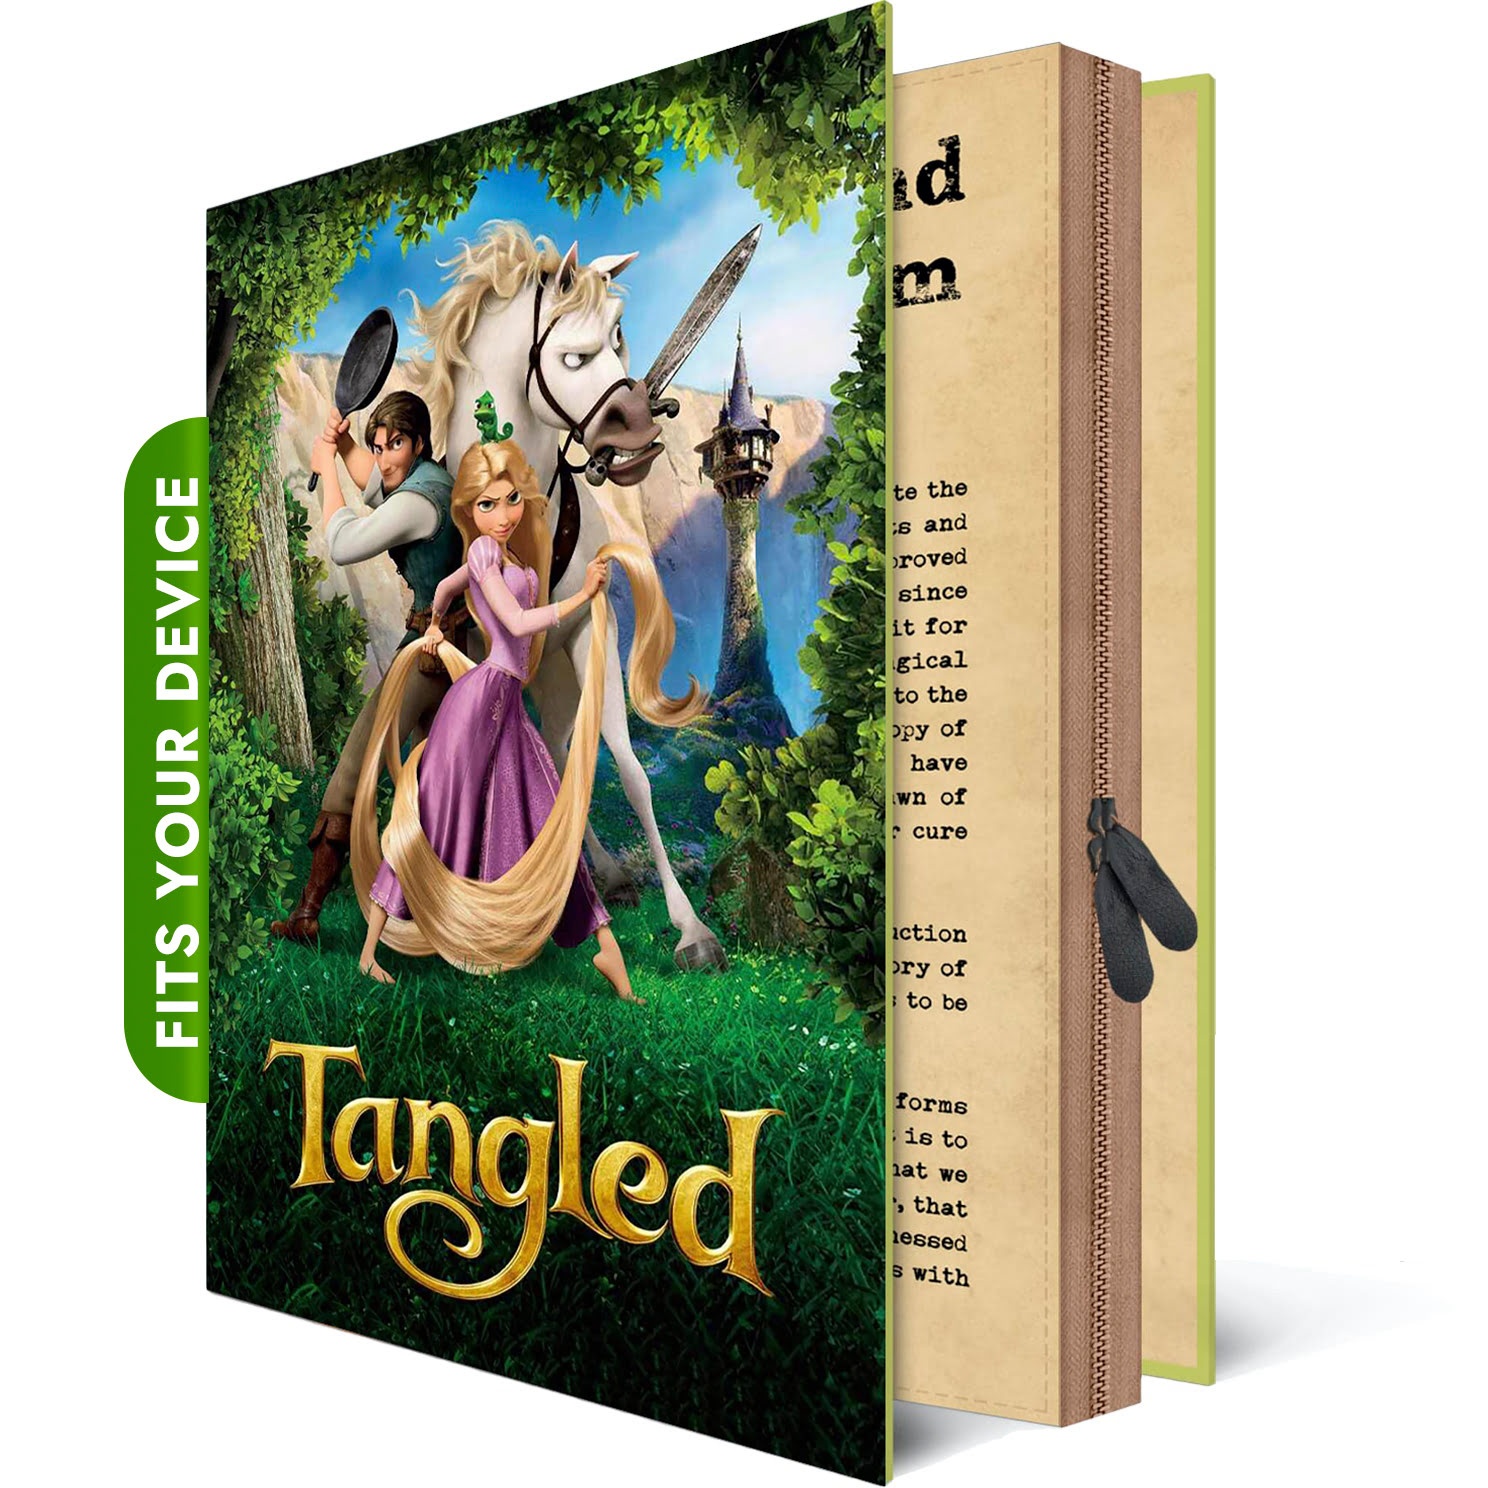
TANGLED RAPUNZEL Case
Tangled Rapunzel: A Whimsical Case for Your Device Inspired by Disney’s magical Tangled, our Tangled Rapunzel Case brings the wonder, adventure, and glowing beauty of Rapunzel’s journey to your everyday life. Perfect for fans of this beloved story, lovers of fairy tales, and those who admire whimsical designs, this book-style case transforms your device into a tribute to one of Disney’s most enchanting films. The Tangled Rapunzel Case is meticulously designed to resemble a storybook straight out of the kingdom of Corona. Featuring intricate embossing, golden sun motifs, and soft pastel hues, the cover art captures iconic elements such as Rapunzel’s long flowing hair, floating lanterns, and the magical flower. Every detail evokes the charm and magic of the film, making it a must-have for fans of Rapunzel and her adventurous spirit. Beyond its stunning design, the Tangled Rapunzel Case offers exceptional protection for your laptop, tablet, or e-reader. Made from high-quality, durable materials, it shields your device from scratches, dust, and minor impacts. Despite its robust construction, the case is lightweight and portable, making it perfect for daily use or for carrying along on your own magical adventures. Its book-like appearance cleverly disguises your device as a treasured fairy tale, adding an extra layer of charm and sophistication. Whether you’re a fan of Tangled, a collector of Disney-inspired accessories, or someone who values unique and functional designs, the Tangled Rapunzel Case is the perfect choice. It’s also a thoughtful gift for readers, dreamers, and anyone inspired by Rapunzel’s courage and creativity. And here’s the best part: This case can be custom-made for absolutely any device. Simply provide your device model or exact dimensions in the “Device” field, and we’ll craft a personalized Tangled Rapunzel Case just for you. Protect your device with a case as magical and radiant as Rapunzel’s story! Do you need to place a custom cover? Place an order for a custom case here .
Brand: Dell Laptop Cases
Category: Arts & Entertainment > Hobbies & Creative Arts > Arts & Crafts > Art & Crafting Tools > Blocking Wires > Coil Blocking Wires